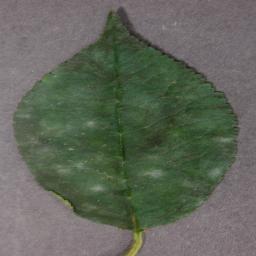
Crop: cherry
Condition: (including_sour)_powdery_mildew